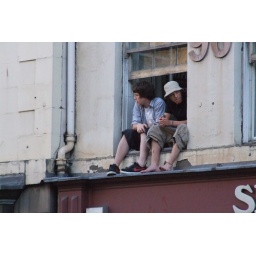
Photographing the boys watching the girls go by